Tony Bennett (basketball)

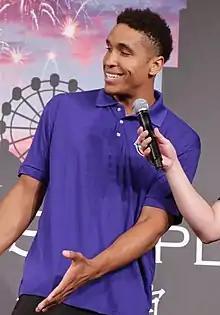
Malcolm Brogdon is the 8th member of the 50–40–90 club (the ultimate standard for shooters) in NBA history. He was NBA Rookie of the Year in 2017, the first second round pick to win the award since Willis Reed in 1965.

Eleven of Bennett's players at Virginia and Washington State were drafted into the NBA. Several of them have become widely known for their shooting prowess. Joe Harris is one of the NBA's All-Time Top 5 shooters in three-point field goal shooting percentage, led the league in 2018–19 and 2020–21, and won the Three-Point Contest over Stephen Curry at the 2019 NBA All-Star Game. Malcolm Brogdon is a member of the NBA's exclusive 50–40–90 club for extreme shooters, and Klay Thompson is, with Curry, one of the Splash Brothers of the four-time NBA champion Golden State Warriors. Sam Hauser won an NBA Championship with the '24 Boston Celtics, making 11 three-pointers in five games of the Finals.